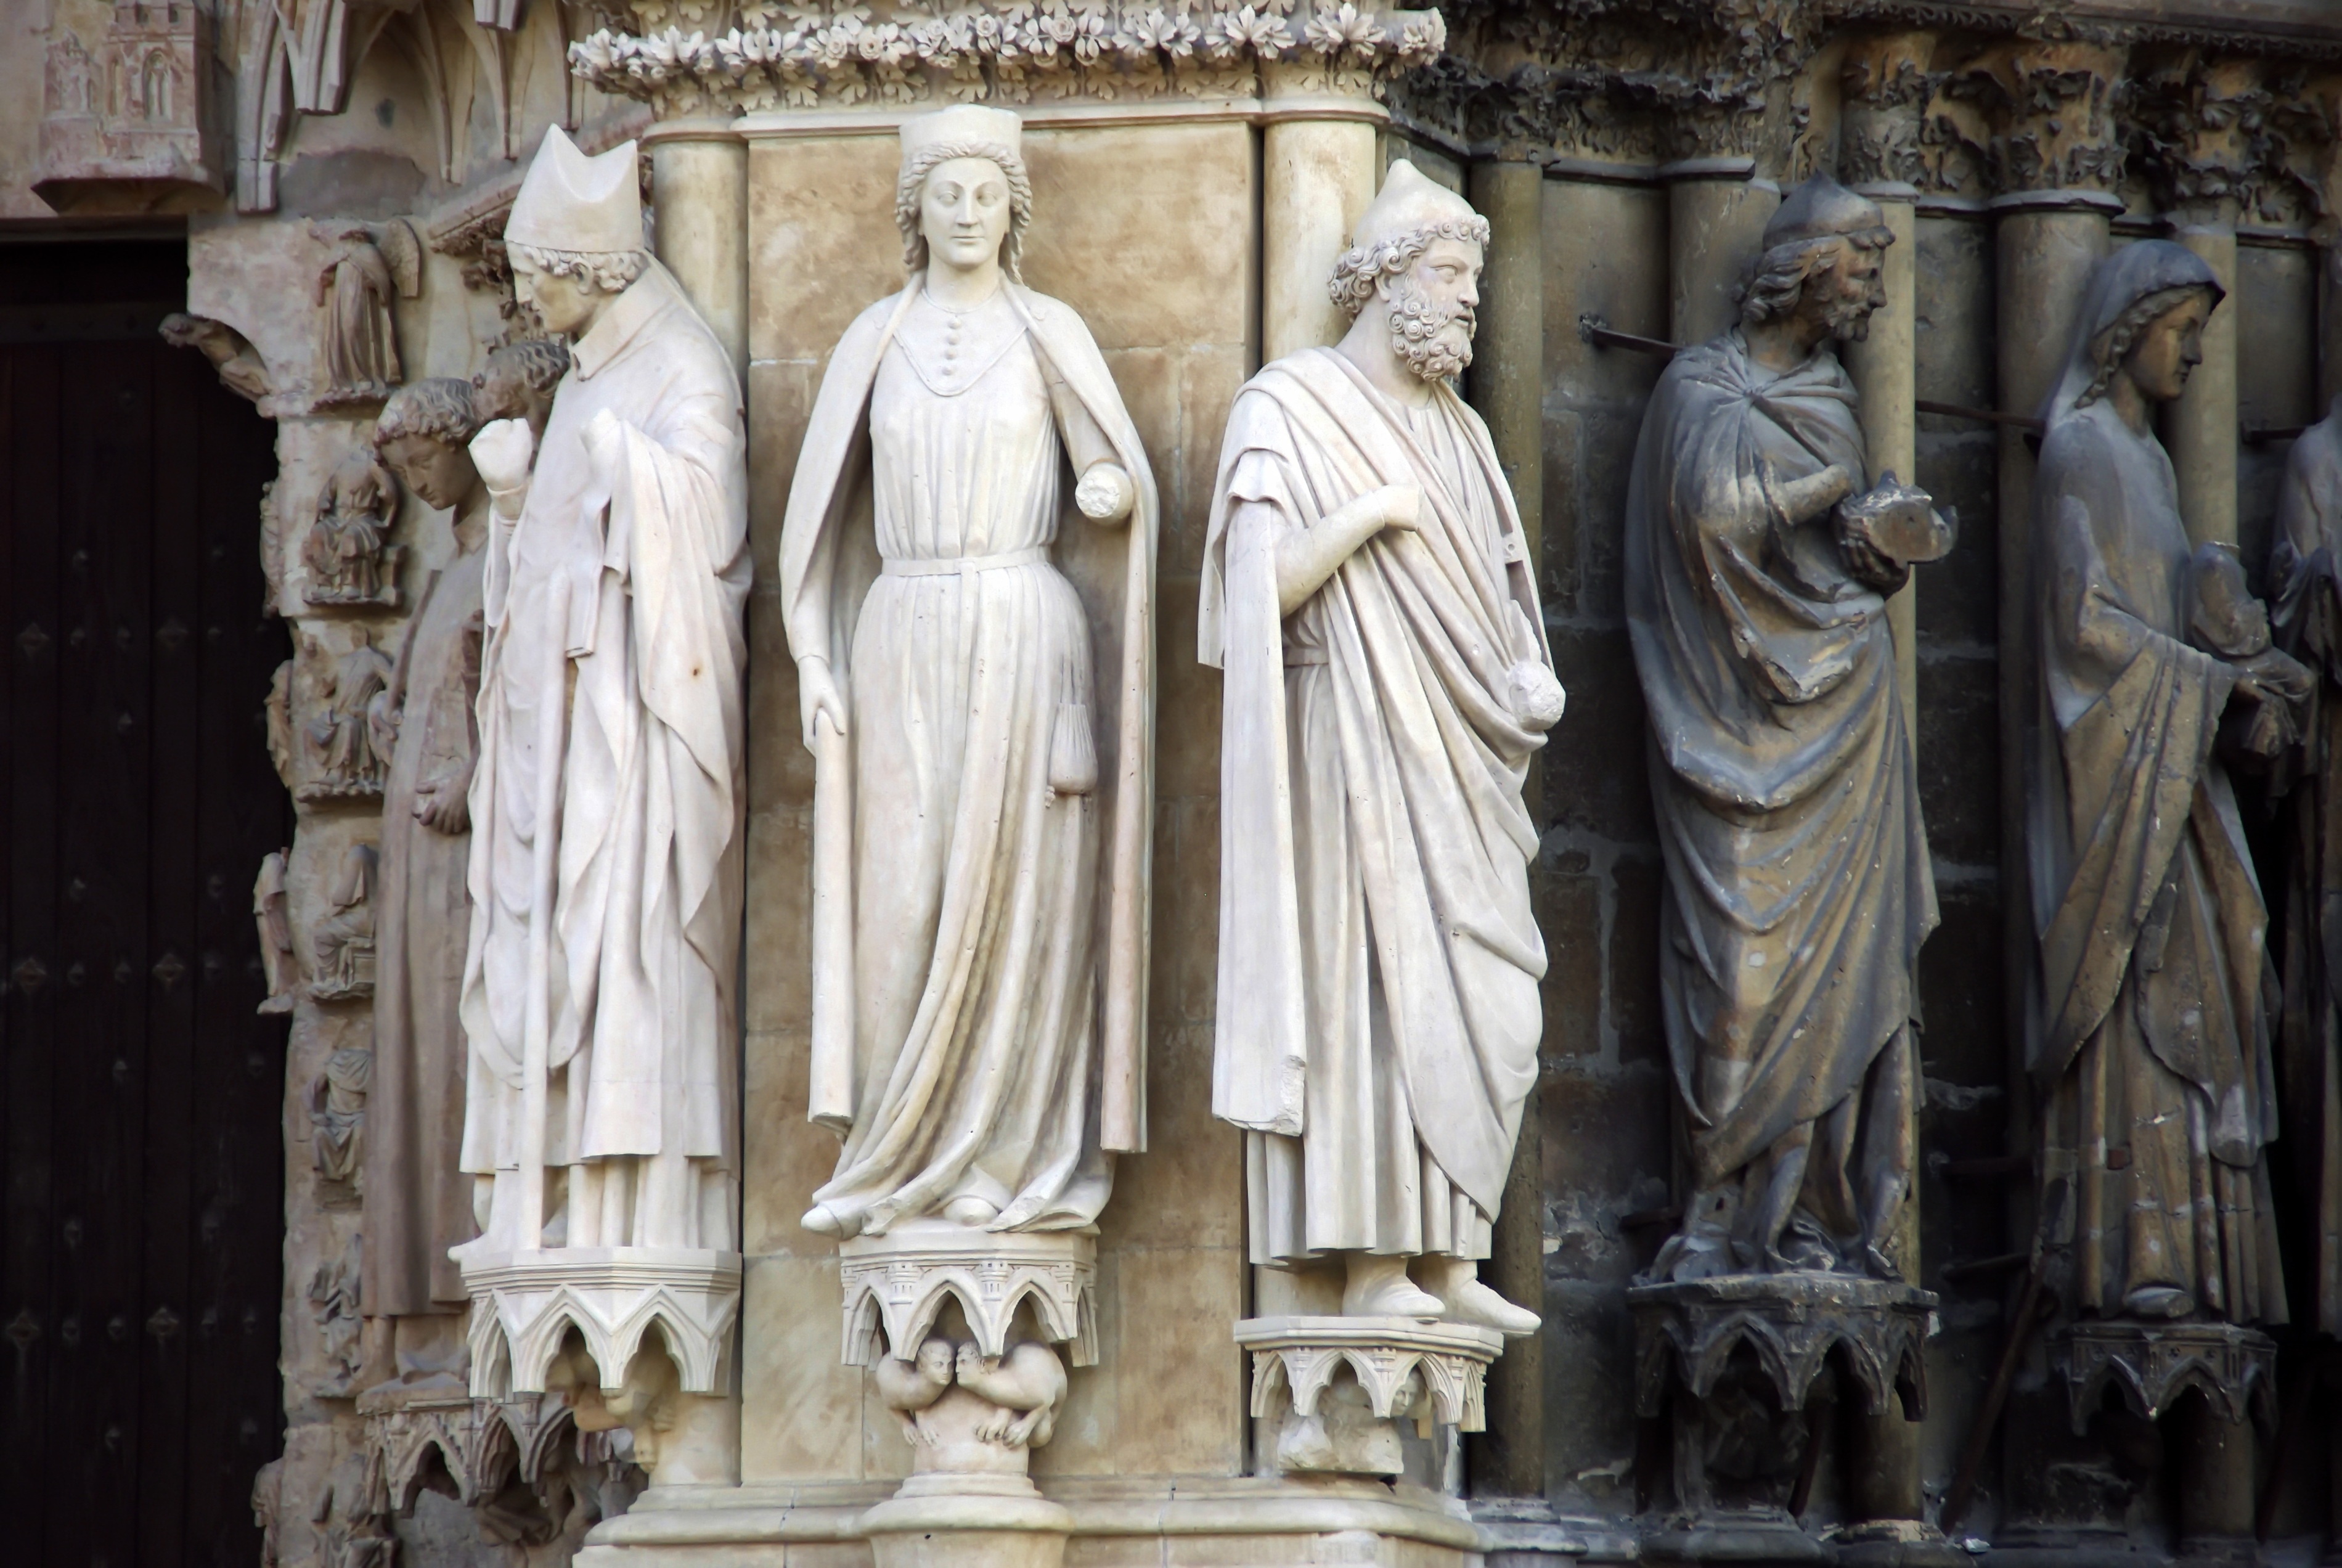
structure, monument, statue, column, religion, cathedral, christian, place of worship, sculpture, religious, art, temple, altar, monastery, statues, worship, basilica, carving, reims, portal, stone carving, french gothic architecture, hindu temple, ancient history, pilaster, ancient roman architecture